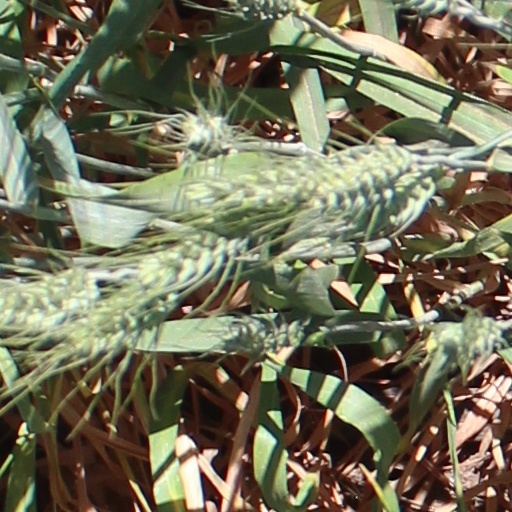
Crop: wheat